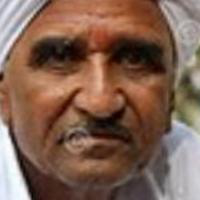
Age group: age 56-65